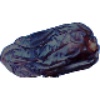
Label: Dates 1